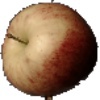
Label: red_apple